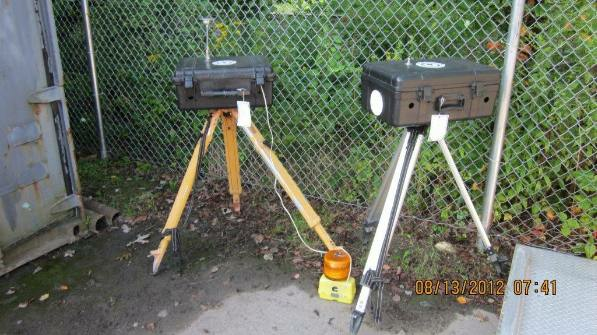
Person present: No